Kathryn D. Sullivan

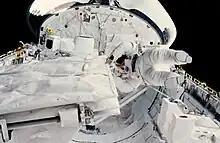
Checking the SIR-B antenna during STS-41-G

In July 1983 Sullivan joined the Mission Development group, which organised and supervised the development of payloads for future missions that did not yet have a crew assigned to them. She was assigned the Office of Space and Terrestrial Applications' OSTA-3 satellite and the Orbital Refueling System (ORS). The objective of the latter was to demonstrate that the Space Shuttle could be used to refuel a satellite in orbit, thereby extending its useful life. For this the aging Landsat 4 satellite was chosen. In September 1983 she was officially assigned to this mission, which was designated STS-41-G.